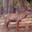
Label: deer